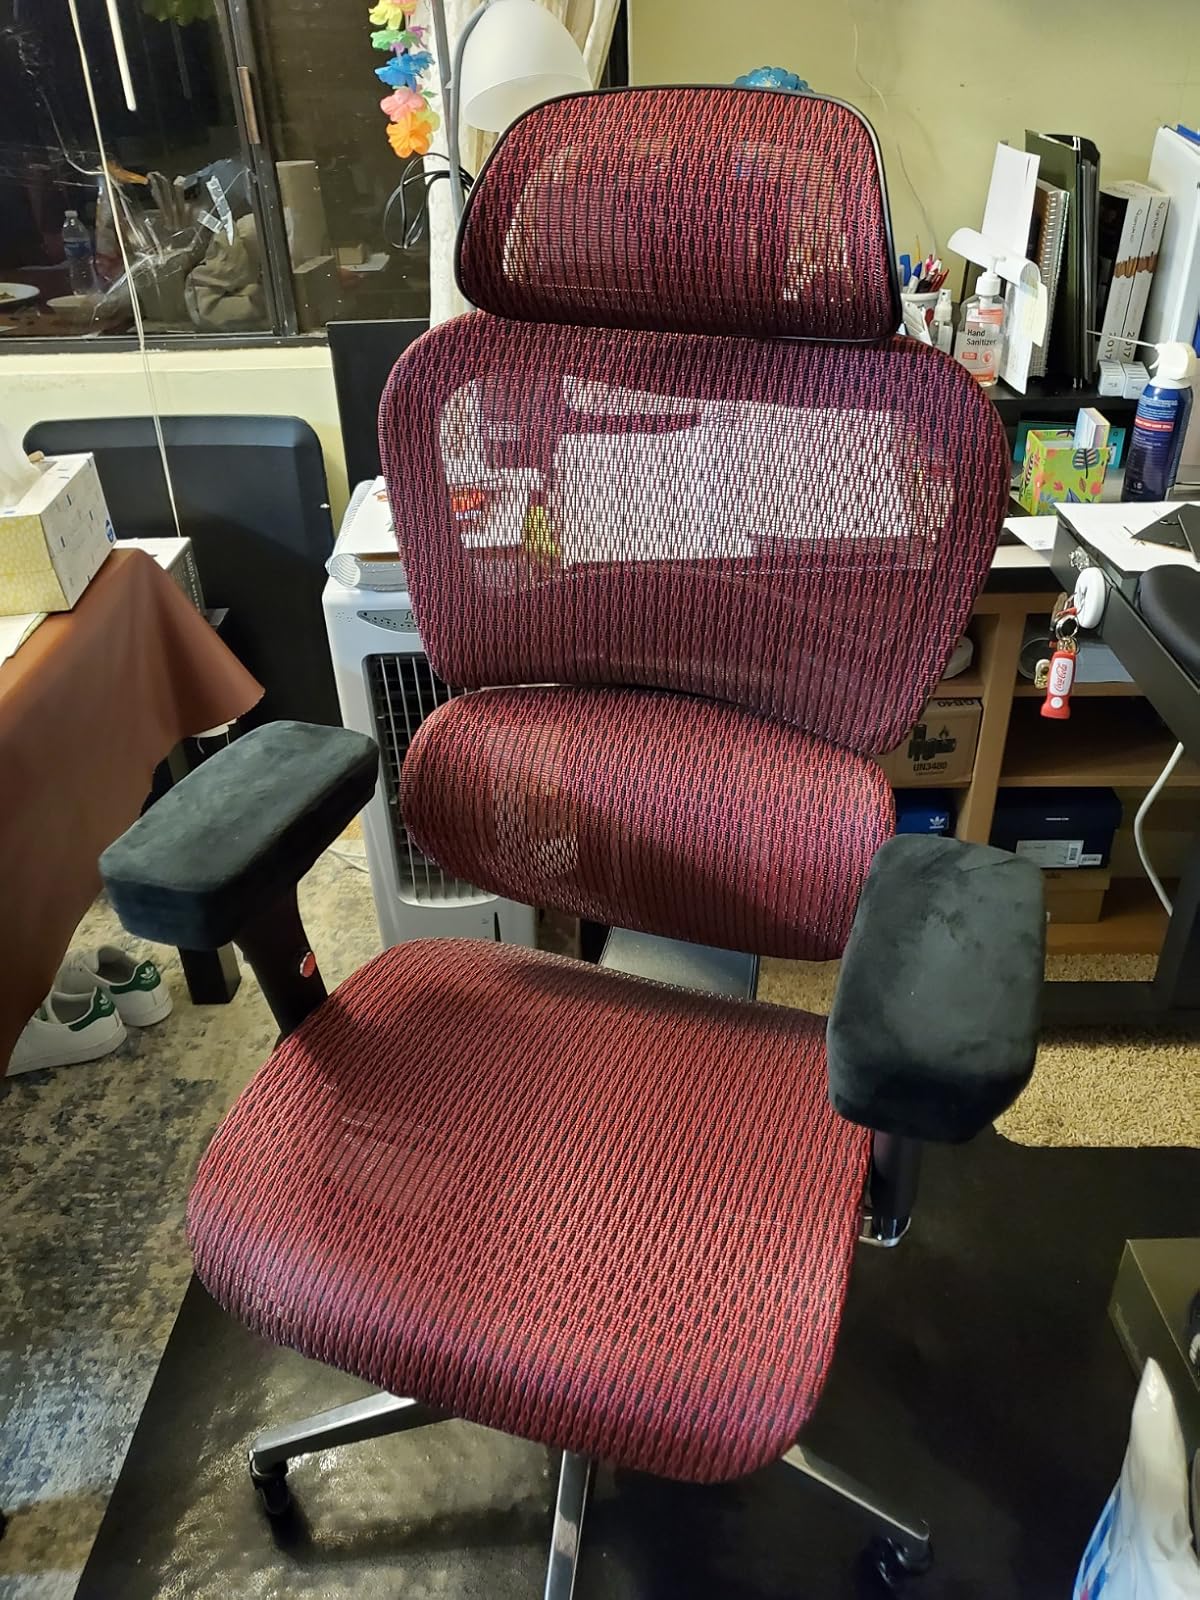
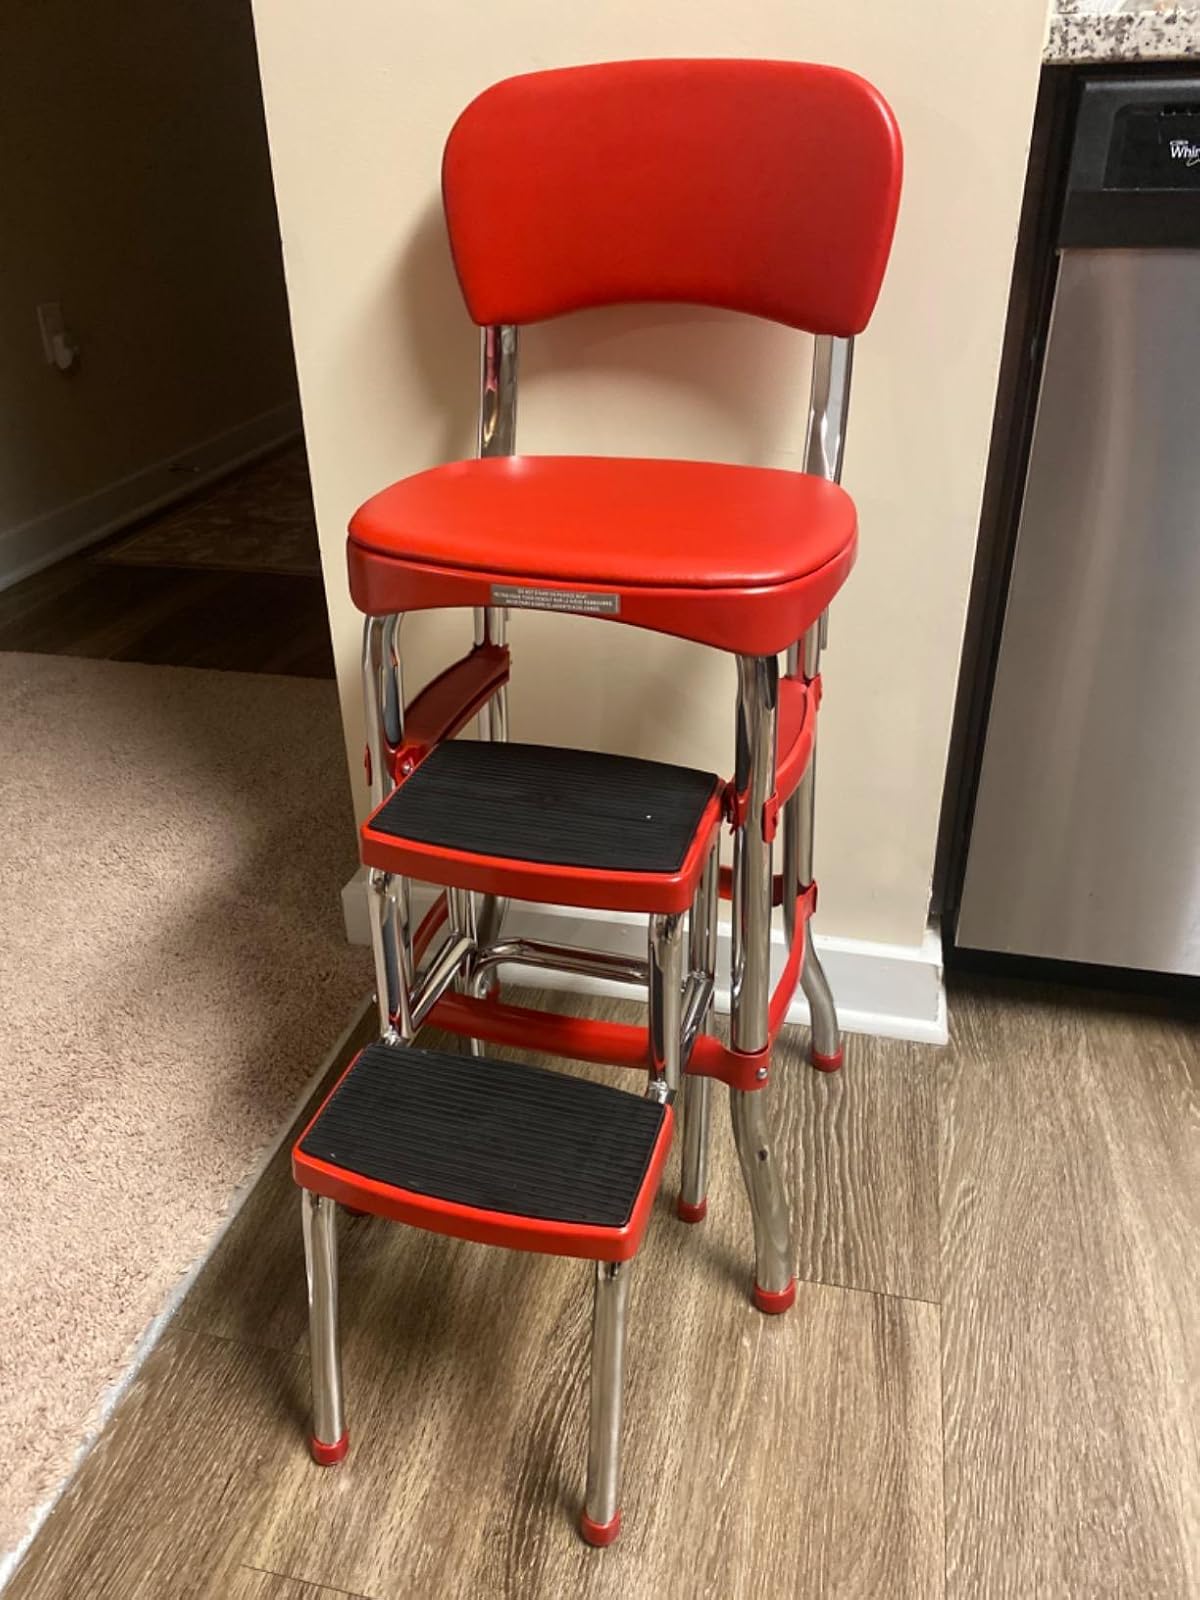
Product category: items_chair
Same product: no